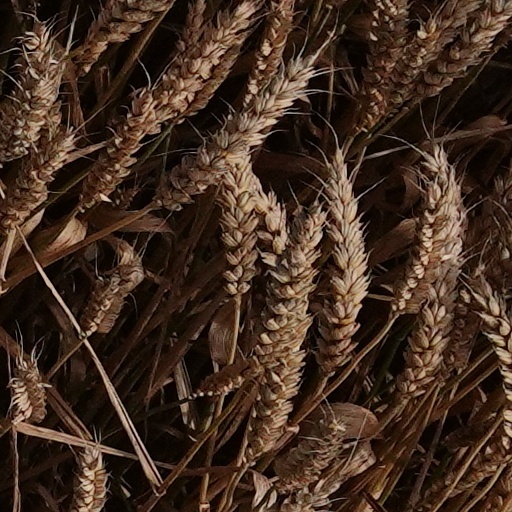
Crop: wheat